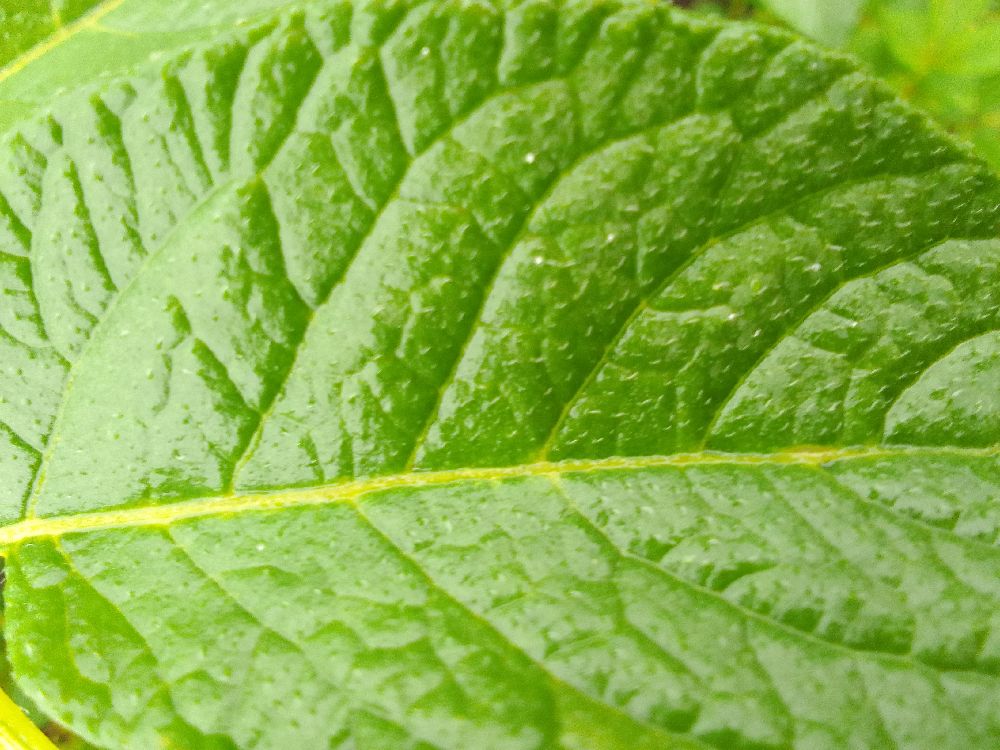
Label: Healthy